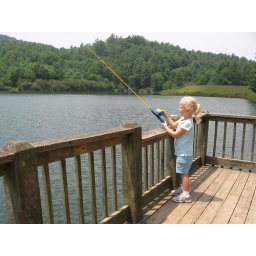
We fished in the mountain lake and caught bupkus.